Late Ming peasant rebellions

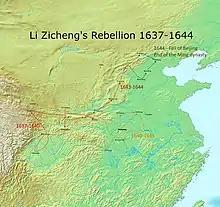
Li Zicheng's rebellion 1637–1644

In 1641, Zhang Xianzhong captured Xiangyang and Li Zicheng captured Luoyang. Li soon lost Luoyang to Ming forces but he was recognized by then as the foremost rebel leader. With his large following he besieged Kaifeng. Upon hearing this, Yang Sichang stopped eating and died in spring. He was replaced by Ding Qirui. Meanwhile, Zhang Xianzhong was beaten back and forced to move west from Yunyang. Even as the Ming armies collapsed from 1641 to 1644, they were still scoring local victories over the rebels.